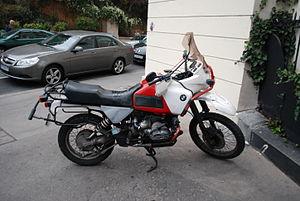
La R 100 GS est un modèle de motocyclette du constructeur bavarois BMW.